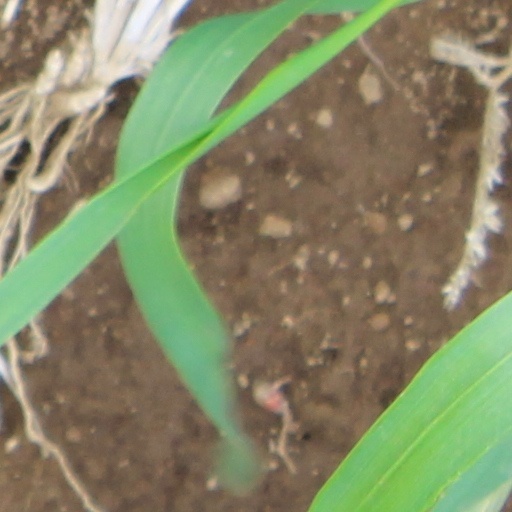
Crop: wheat